Kiyohara Tama

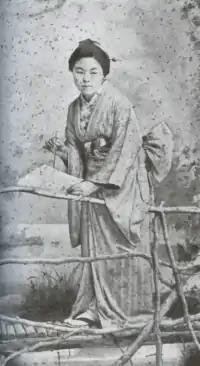
Tama Kiyohara in Palermo (–1883)

(1861 – 1939), also known as or "O'Tama Chiovara", , or was a Japanese painter who spent most of her life in the Sicilian city of Palermo. Her maiden name was .